Carl B. Jensen

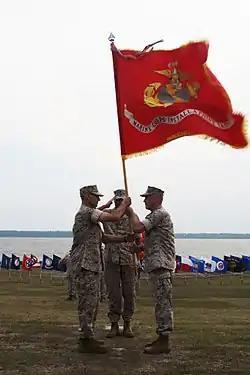
Jensen (right) turns over the colors and his command to Thomas A. Gorry

Following his MAG-39 command tour, Major General Jensen returned to the Pentagon for assignment as the Deputy Assistant Secretary of the Navy (Research, Development & Acquisition), Expeditionary Forces Programs. Jensen was then assigned as the Deputy Director for Operations, J-3, Joint Staff, in the National Military Command Center.